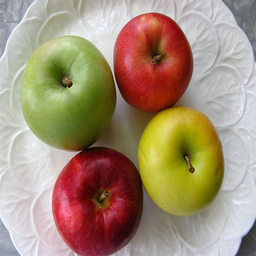
Label: Apple